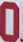
Number: 0